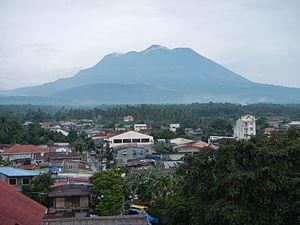
Nagcarlan est une localité de la province de Laguna, aux Philippines. En 2015, elle compte 63 057 habitants.